Hurricane Raymond (1989)

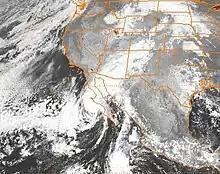
Tropical Storm Raymond several hours prior to Baja California Peninsula landfall

Around 0300 UTC on October 4, the Government of Mexico issued a tropical storm warning for areas between Punta Abreojos and San Carlos on the Pacific coast of Baja California and for areas between Santa Rosalía to Loreto on the Gulf coast of the Peninsula. Roughly twelve hours later, the warning was superseded by another tropical storm warning. The new warning was issued for areas between Punta Abreojos and El Rosario on the Pacific coast and for areas between Santa Rosalia and Punta Final on the Gulf coast. In mainland Mexico, a tropical storm watch was issued for coastal areas of Sonora between Cabo Lobos and Puerto Penasco. By 1830 UTC, all of the watches and warnings were revised; on the Pacific coast of Baja California, the warning was in effect for areas between Punta Abreojos and San Juanico; on the Gulf coast, the warning was in effect for areas between Santa Rosalia and Punta Conception; the watch for coastal areas of Sonora was upgraded to a tropical storm warning for areas between Guaymas and Cabo Lobos. Following Raymond's landfall in mainland Mexico, all warnings were discontinued by 1200 UTC on October 5.